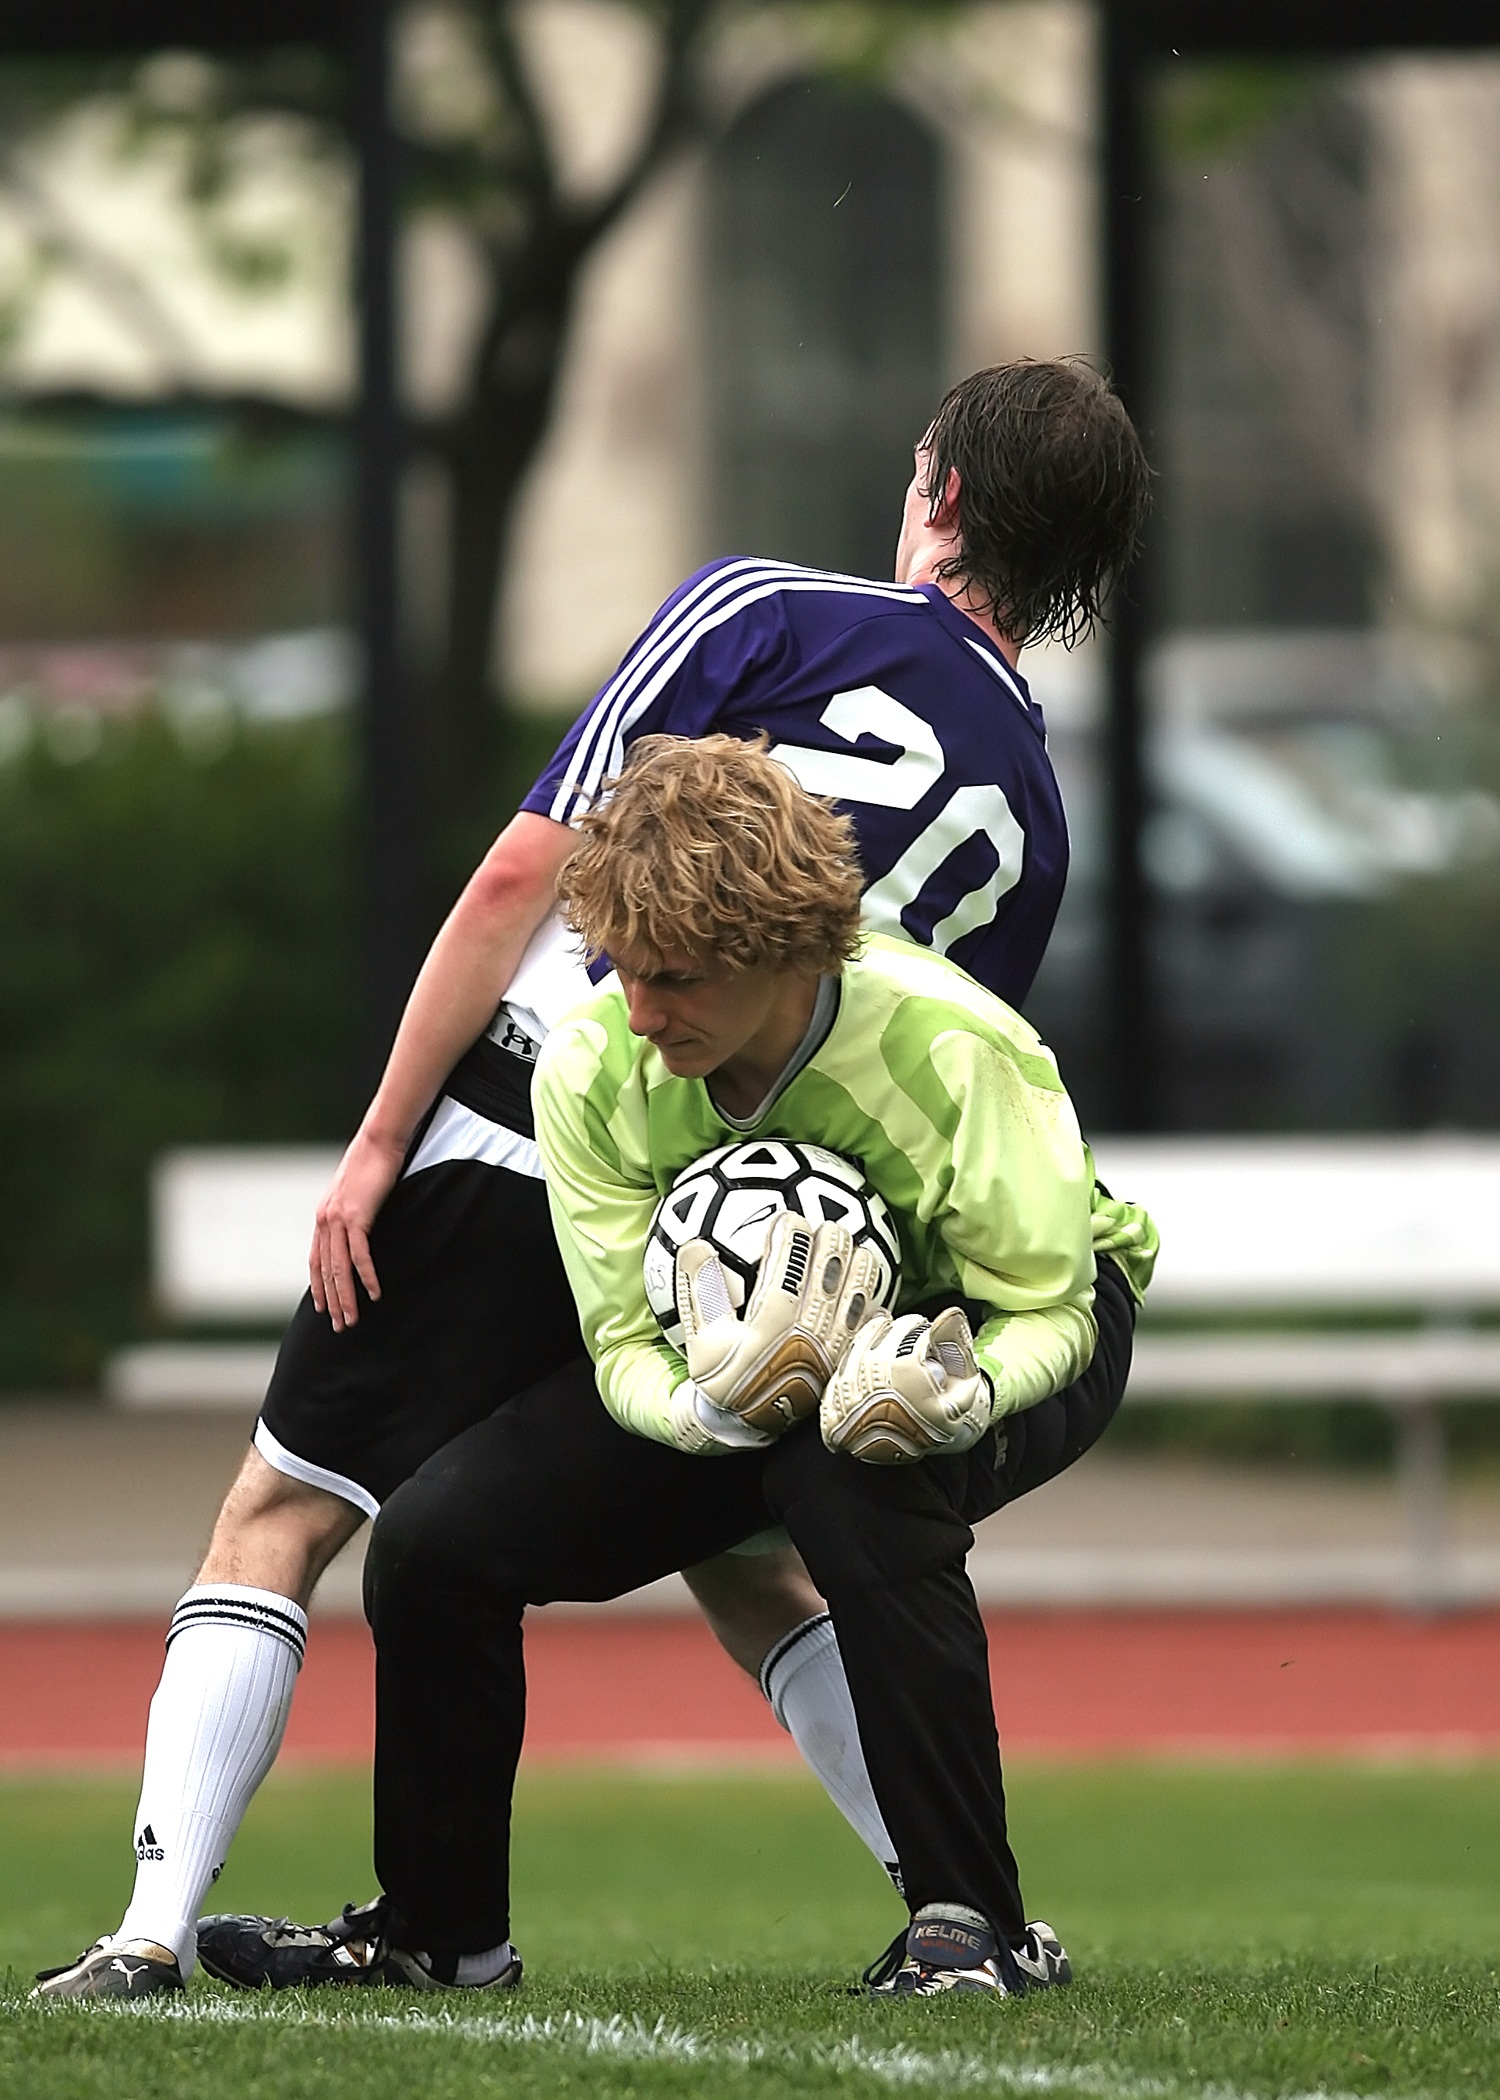
grass, sport, game, male, action, soccer, football, player, teenager, american football, sports, ball, footballer, tender, goalie, goalkeeper, tackle, football player, soccer ball, team sport, goal keeper, soccer pitch, goal tender, competition event, baseball positions, gridiron football